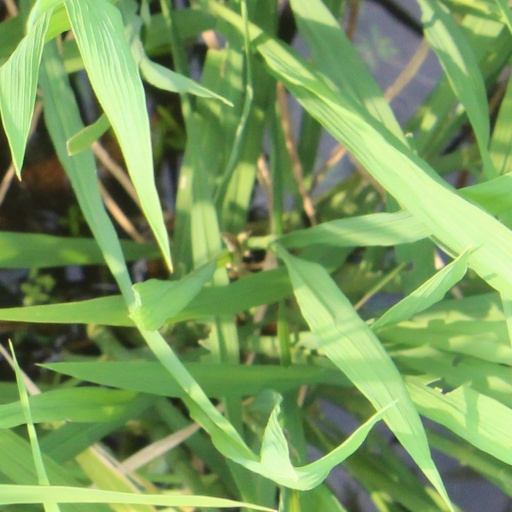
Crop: rice